Yellow Fangs

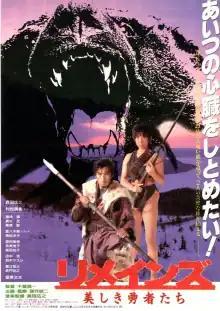

is a 1990 Japanese disaster film directed by Sonny Chiba. It is the 20th anniversary commemorative work of Japan Action Enterprise and adapts the Sankebetsu brown bear incident in December 1915. The action film stars Hiroyuki Sanada and Mika Muramutsu as childhood friends who hunt down a man-eating bear. Muramatsu won the New Actor Award at the 14th Japan Academy Film Prize for her role in the film.